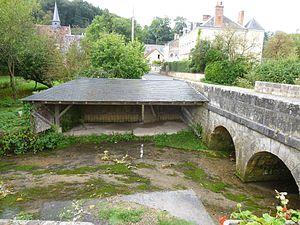
Le lavoir de Saint Rimay
Saint-Rimay est une commune française située dans le département de Loir-et-Cher, en région Centre-Val de Loire.